Metropolitan Atlanta Rapid Transit Authority

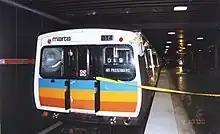
April 2000 MARTA accident at Lenox station

MARTA has had two fatal accidents that resulted in a formal investigation by the National Transportation Safety Board. On February 25, 2000, a train near Avondale station struck two automatic train control technicians who were inspecting a relay box; one was fatally injured and the other technician suffered serious injuries. The workers had failed to apply for a safe clearance restriction for the track work. In addition, the rail system center controller, who was aware of the workers, failed to notify train drivers of the technicians' presence. A second accident occurred on April 10, 2000, when a train struck a bucket lift containing two contract workers at Lenox station; the workers were fatally injured. Although the MARTA employee who was accompanying the workers notified the rail control center of the work over the track, the control center employee failed to block off the section of the track in the automated rail control system and also failed to notify the unscheduled southbound train of the workers' presence. In 2001 MARTA settled with the families of the two killed workers for US$10.5 million.